History of the Union Pacific Railroad

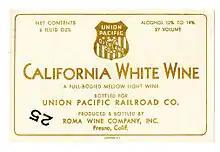
Wine label, Roma Wine Company, bottled for Union Pacific RR

Union Pacific was noted for its patriotism during World War II. A Boeing B-17 Flying Fortress was named "Spirit of the Union Pacific" to recognize war bond contributions from Union Pacific employees. The plane was shot down over Germany in 1943, with most of its crew taken as prisoners of war.